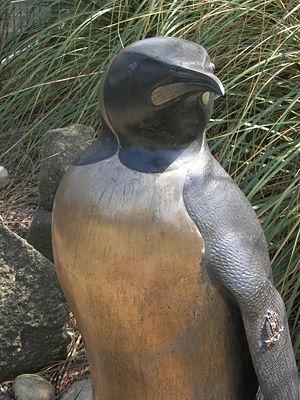
Nils Olav est le nom de la mascotte de la Garde royale norvégienne. Cette mascotte est incarnée par un manchot royal vivant au zoo d'Édimbourg, en Écosse. Elle est anoblie avec le titre de Sir et promue général de brigade en août 2016.